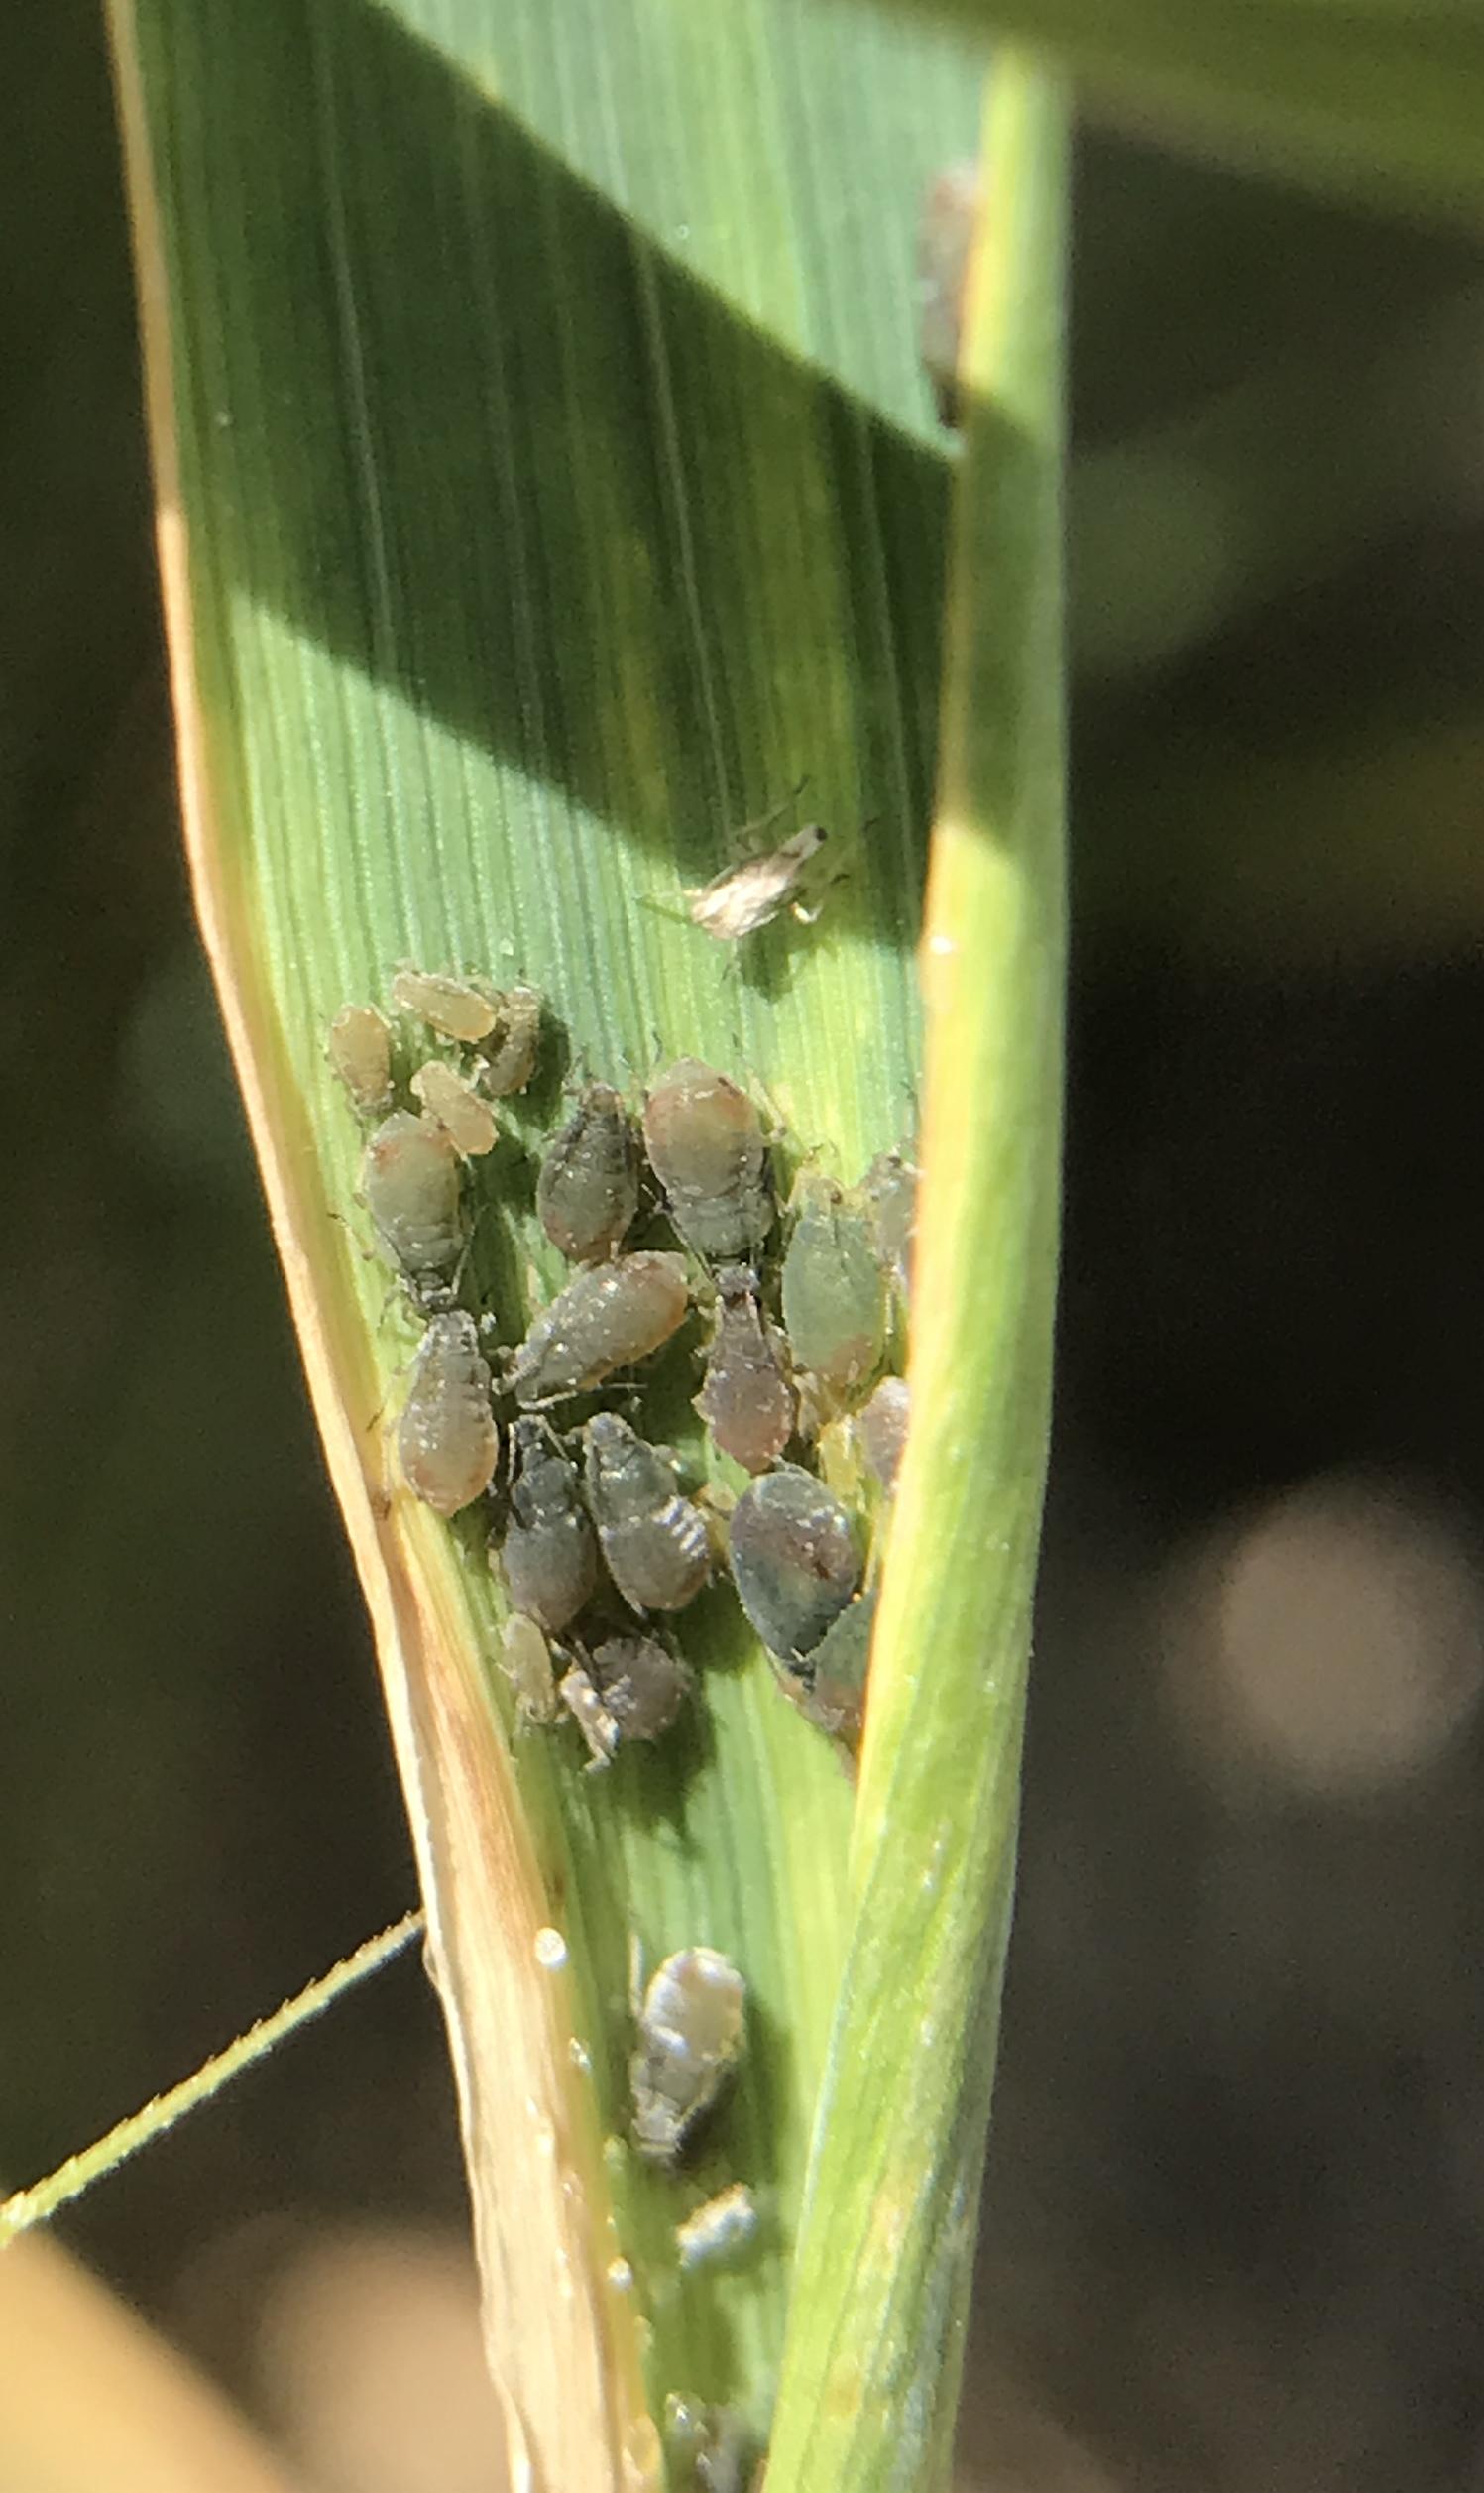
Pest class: bird_cherry_oat_aphid